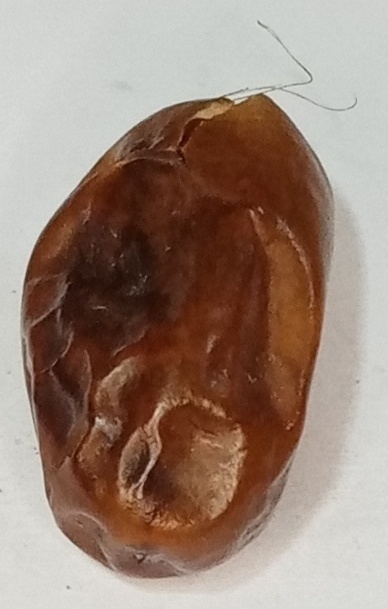
Variety: fasli-toto
Size: large
Grade: grade-1